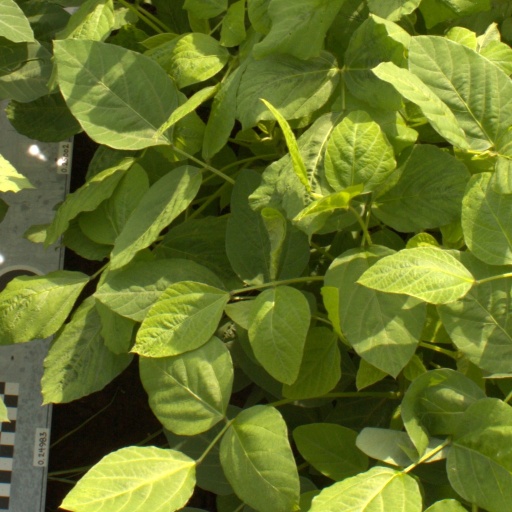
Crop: soybean